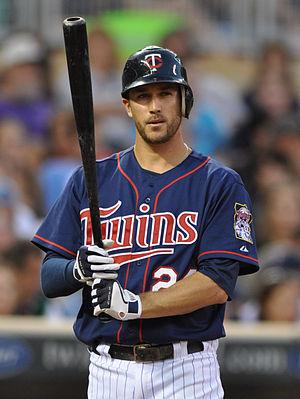
Trevor Patrick Plouffe est un joueur de troisième but des Rays de Tampa Bay de la Ligue majeure de baseball.
La saison 2013 des Twins du Minnesota est la 113ᵉ saison en Ligue majeure de baseball pour cette franchise et la 53ᵉ depuis le transfert des Senators de Washington vers l'État du Minnesota.